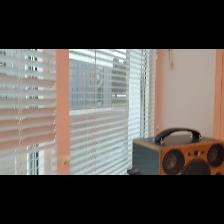
Label: NonHuman